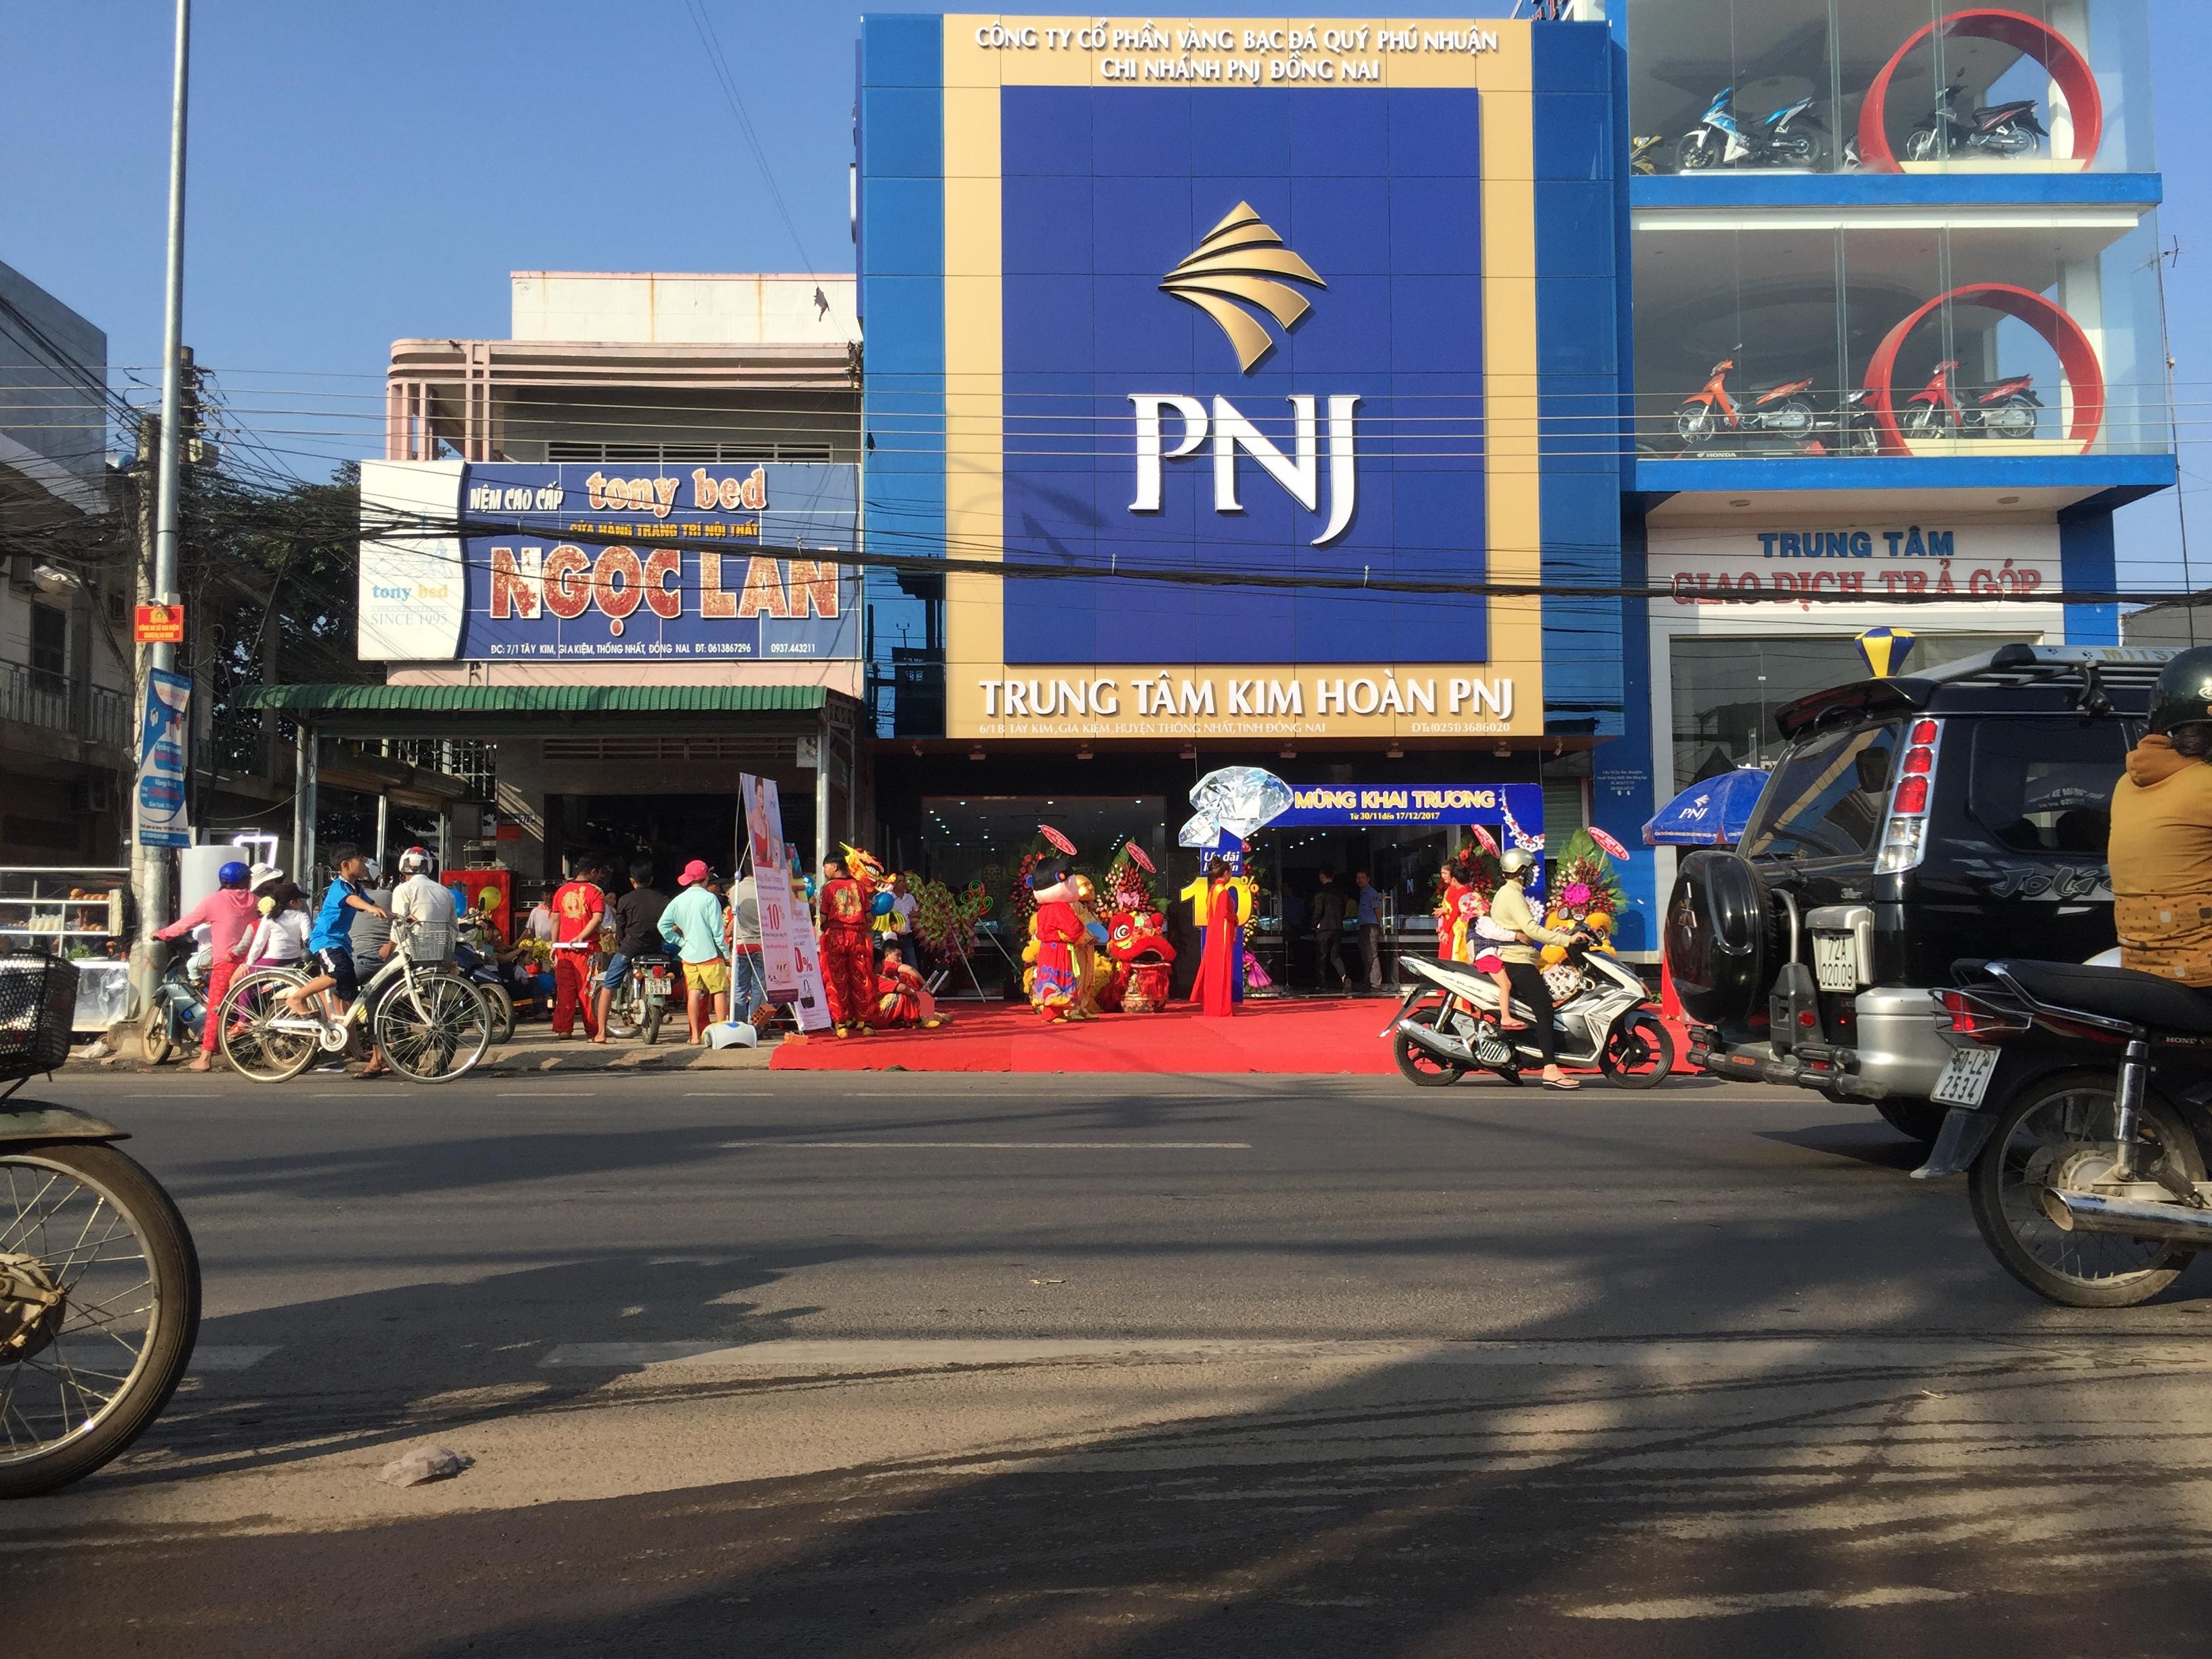
một vài phương tiện đang lưu thông ở con đường phía trước của toà nhà màu xanh